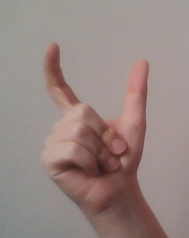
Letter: nun